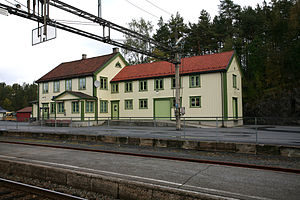
Neslandsvatn Station
Neslandsvatn Station er en jernbanestation på Sørlandsbanen, der ligger i byområdet Neslandsvatn i Drangedal kommune i Norge. Den består af nogle få spor, to perroner og en stationsbygning opført i træ efter tegninger af Gudmund Hoel. Stationen ligger med udsigt over søen Lundtveittjern.